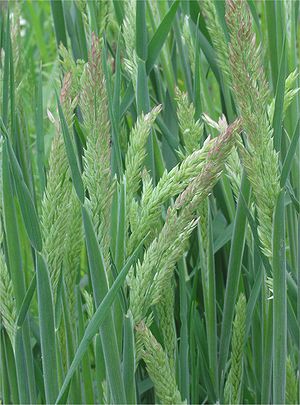
Fløjlsgræs
Fløjlsgræs er et 20-60 cm højt græs med tueformet vækst. Det er meget almindeligt i Danmark på fugtige enge og ved vejkanter. Planten tåler og trives endda godt med hyppig slåning eller nedbidning